Sacred Heart Church, Manama

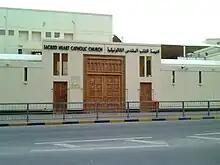
Exterior/main entrance door of the church.

The Sacred Heart Church is a Roman Catholic parish in Manama, Bahrain. The church is one of only two Roman Catholic churches in Bahrain (the other being the Cathedral of Our Lady of Arabia in Awali). The Sacred Heart Church serves an estimated 140,000 people. The Parish Priest is Rev.Fr. Francis Joseph Padavupurackal OFM Cap.